Koprivnica-Križevci County

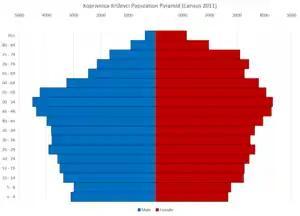
Population pyramid of Koprivnica-Križevci County per 2011 Census.

As of the 2021 census, the county had 101,221 residents. The population density is 58 people per km.